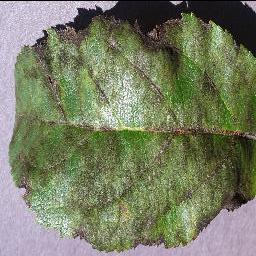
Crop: apple
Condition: scab